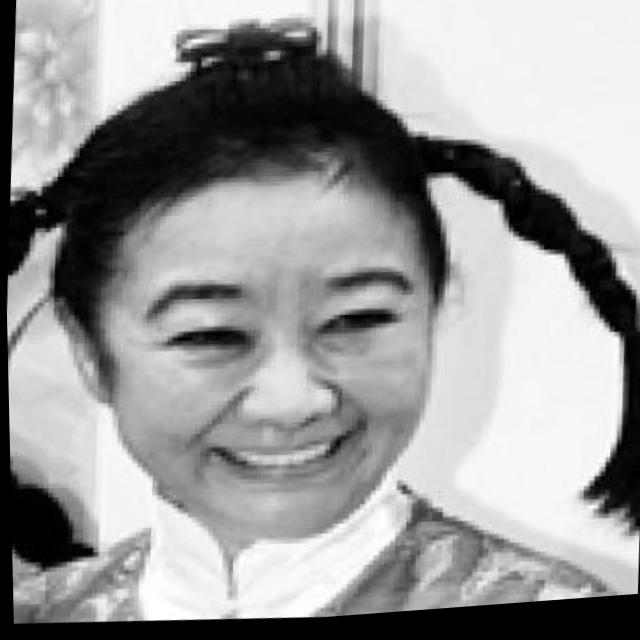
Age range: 45-64